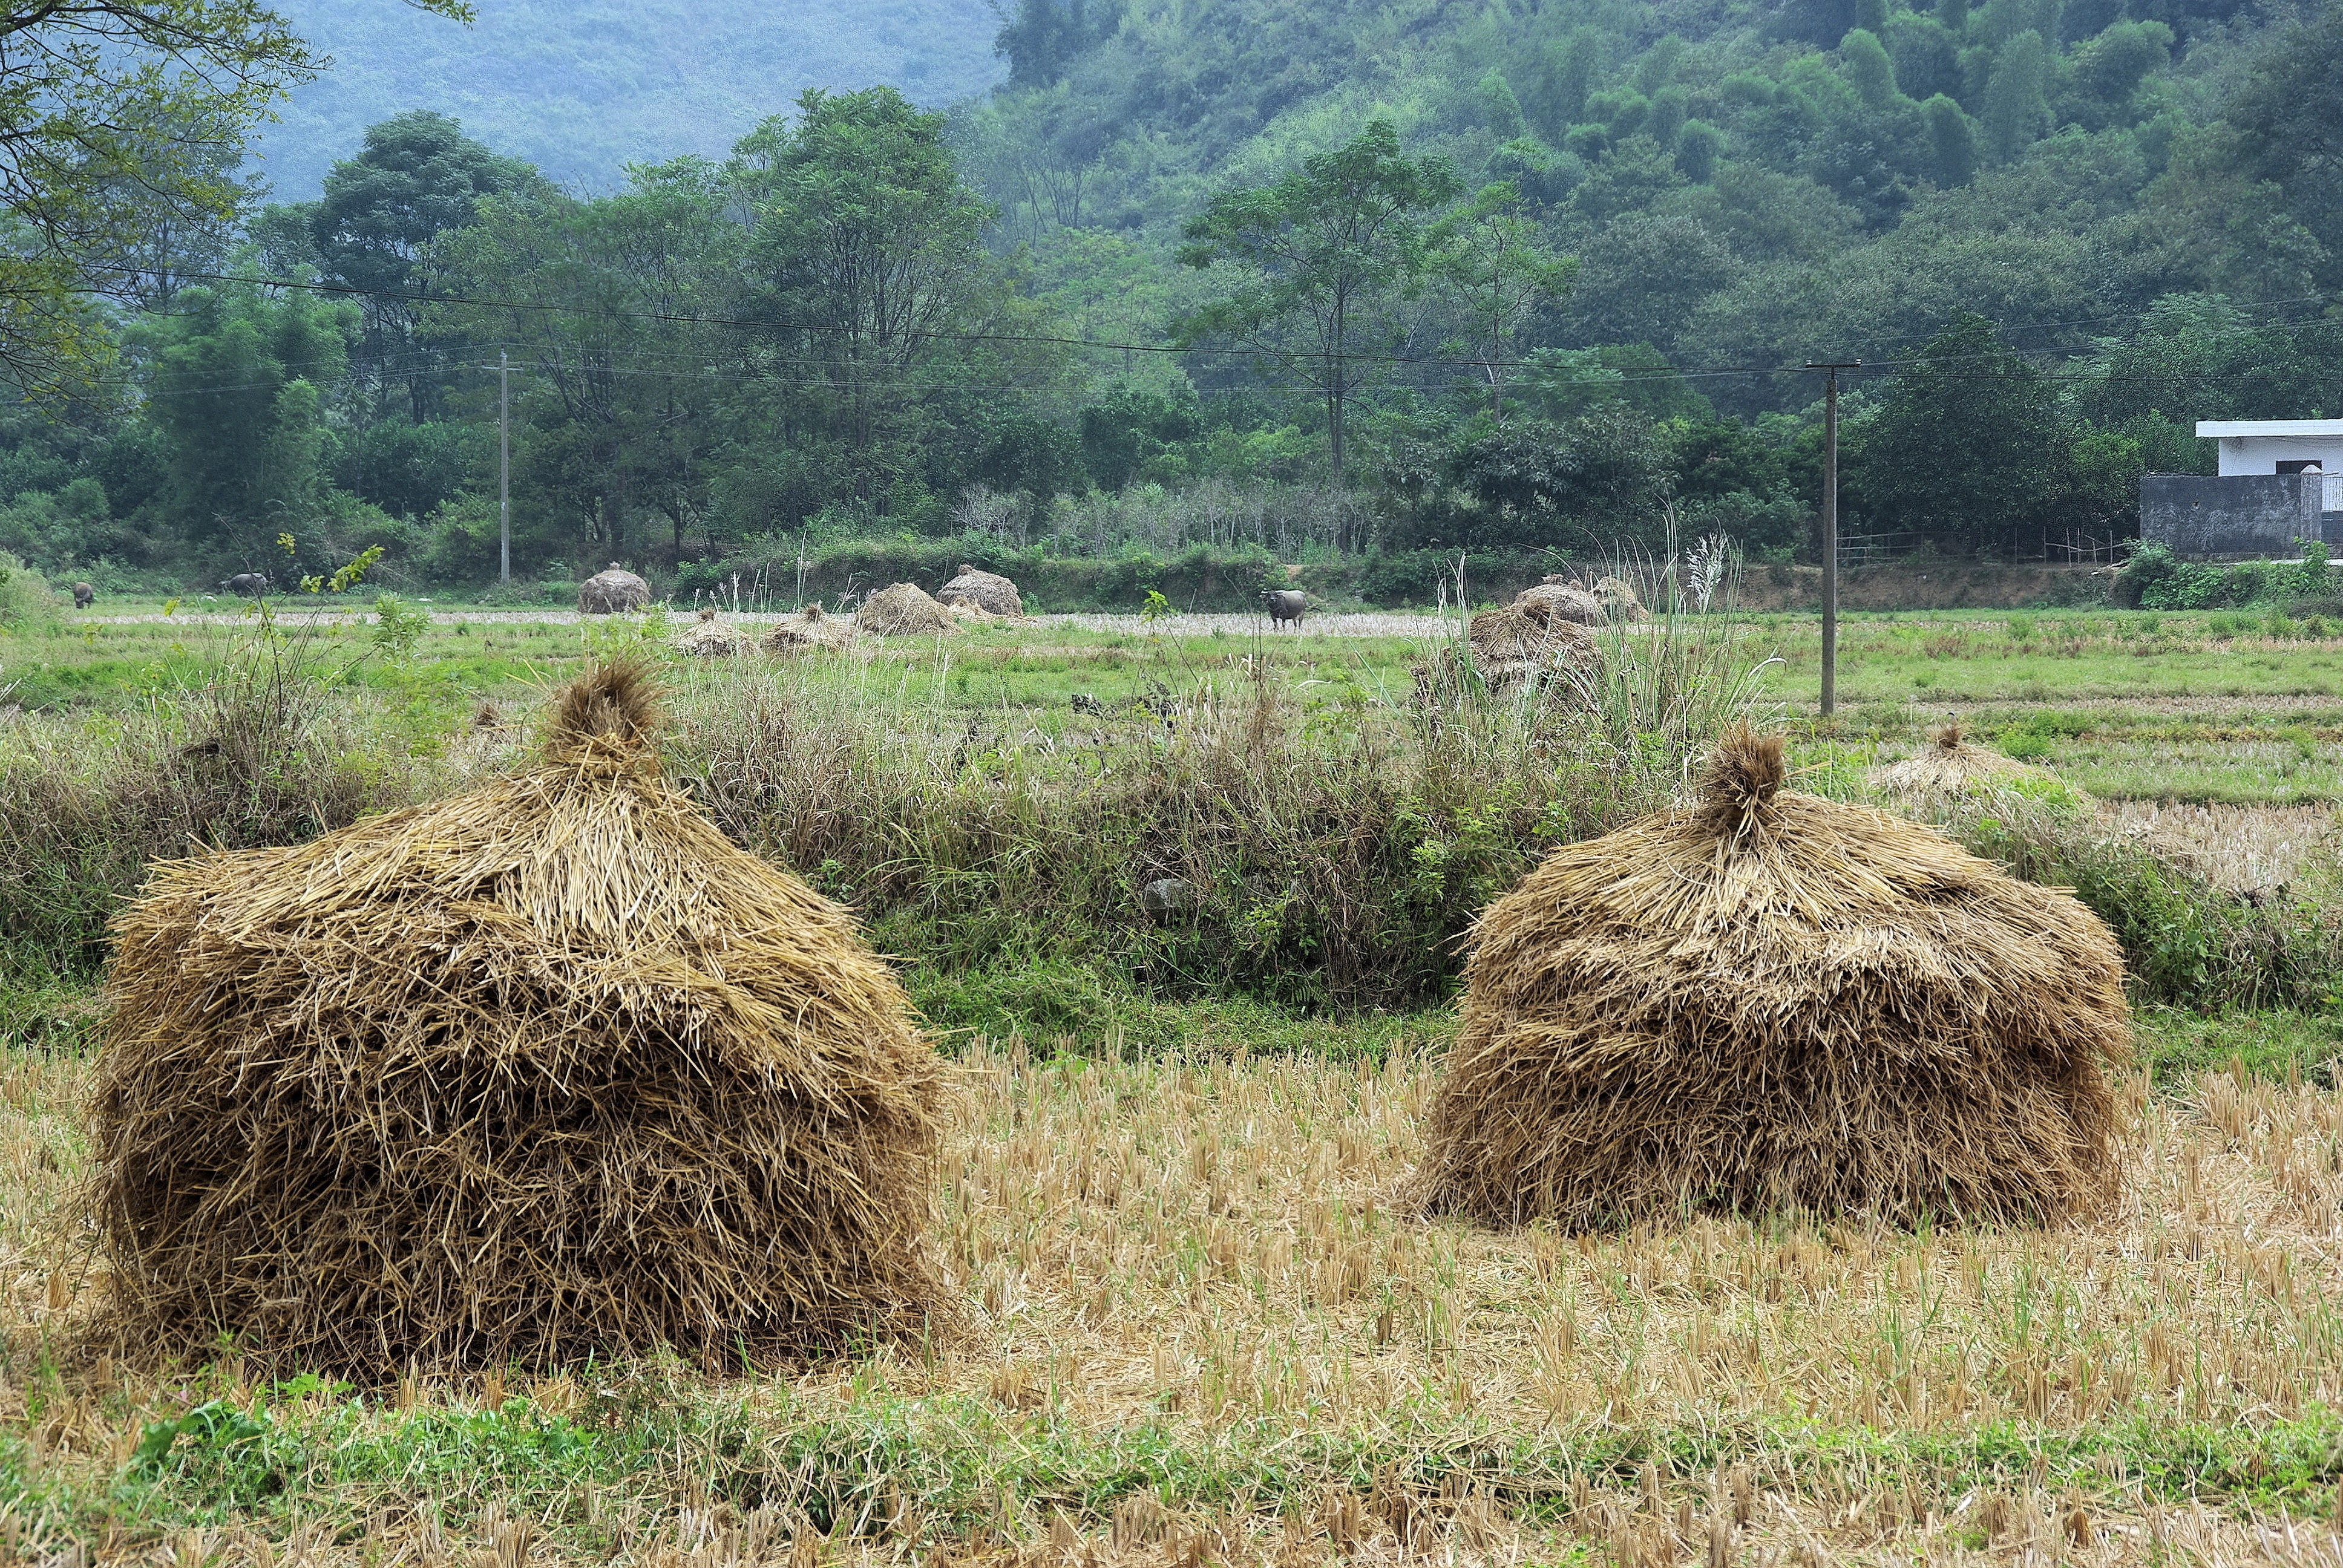
landscape, nature, grass, mist, hay, field, farm, harvest, crop, agriculture, stubble, cool image, fields, grassland, straw, china, cool photo, rural landscape, rural area, grass family, shrubland, yangshuo, reflections campaign, plant community